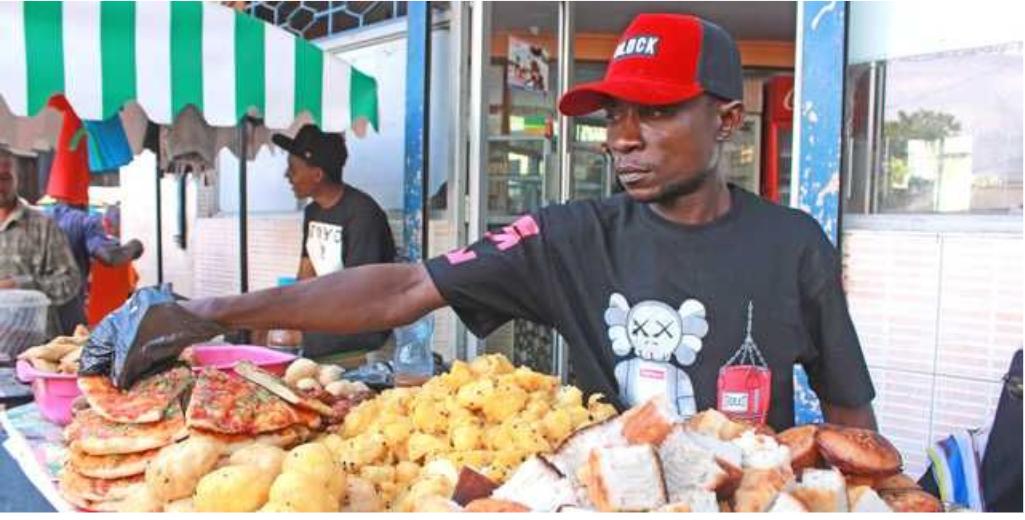
Eneo hili ni mnada wa kuuzia vyakula vya vitafunio ambavyo ℎ𝑎𝑣𝑖𝑠ℎ𝑖𝑏𝑖𝑠ℎ𝑖 sana sana, kwa maana vinatumika tu kushikilia tumbo. Vitafunio vilivyo hapa ni mkate wa sinia, maandazi, mahamri, viazi vilivyochomwa na pia samosa.